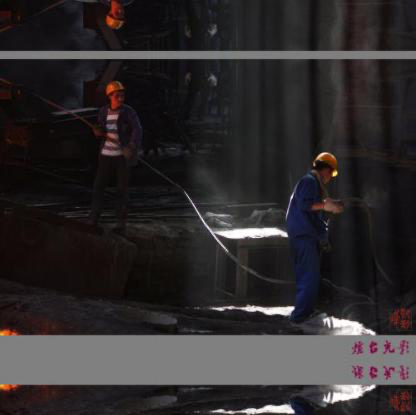
Objects in the image:
label: helmet
label: helmet
label: helmet